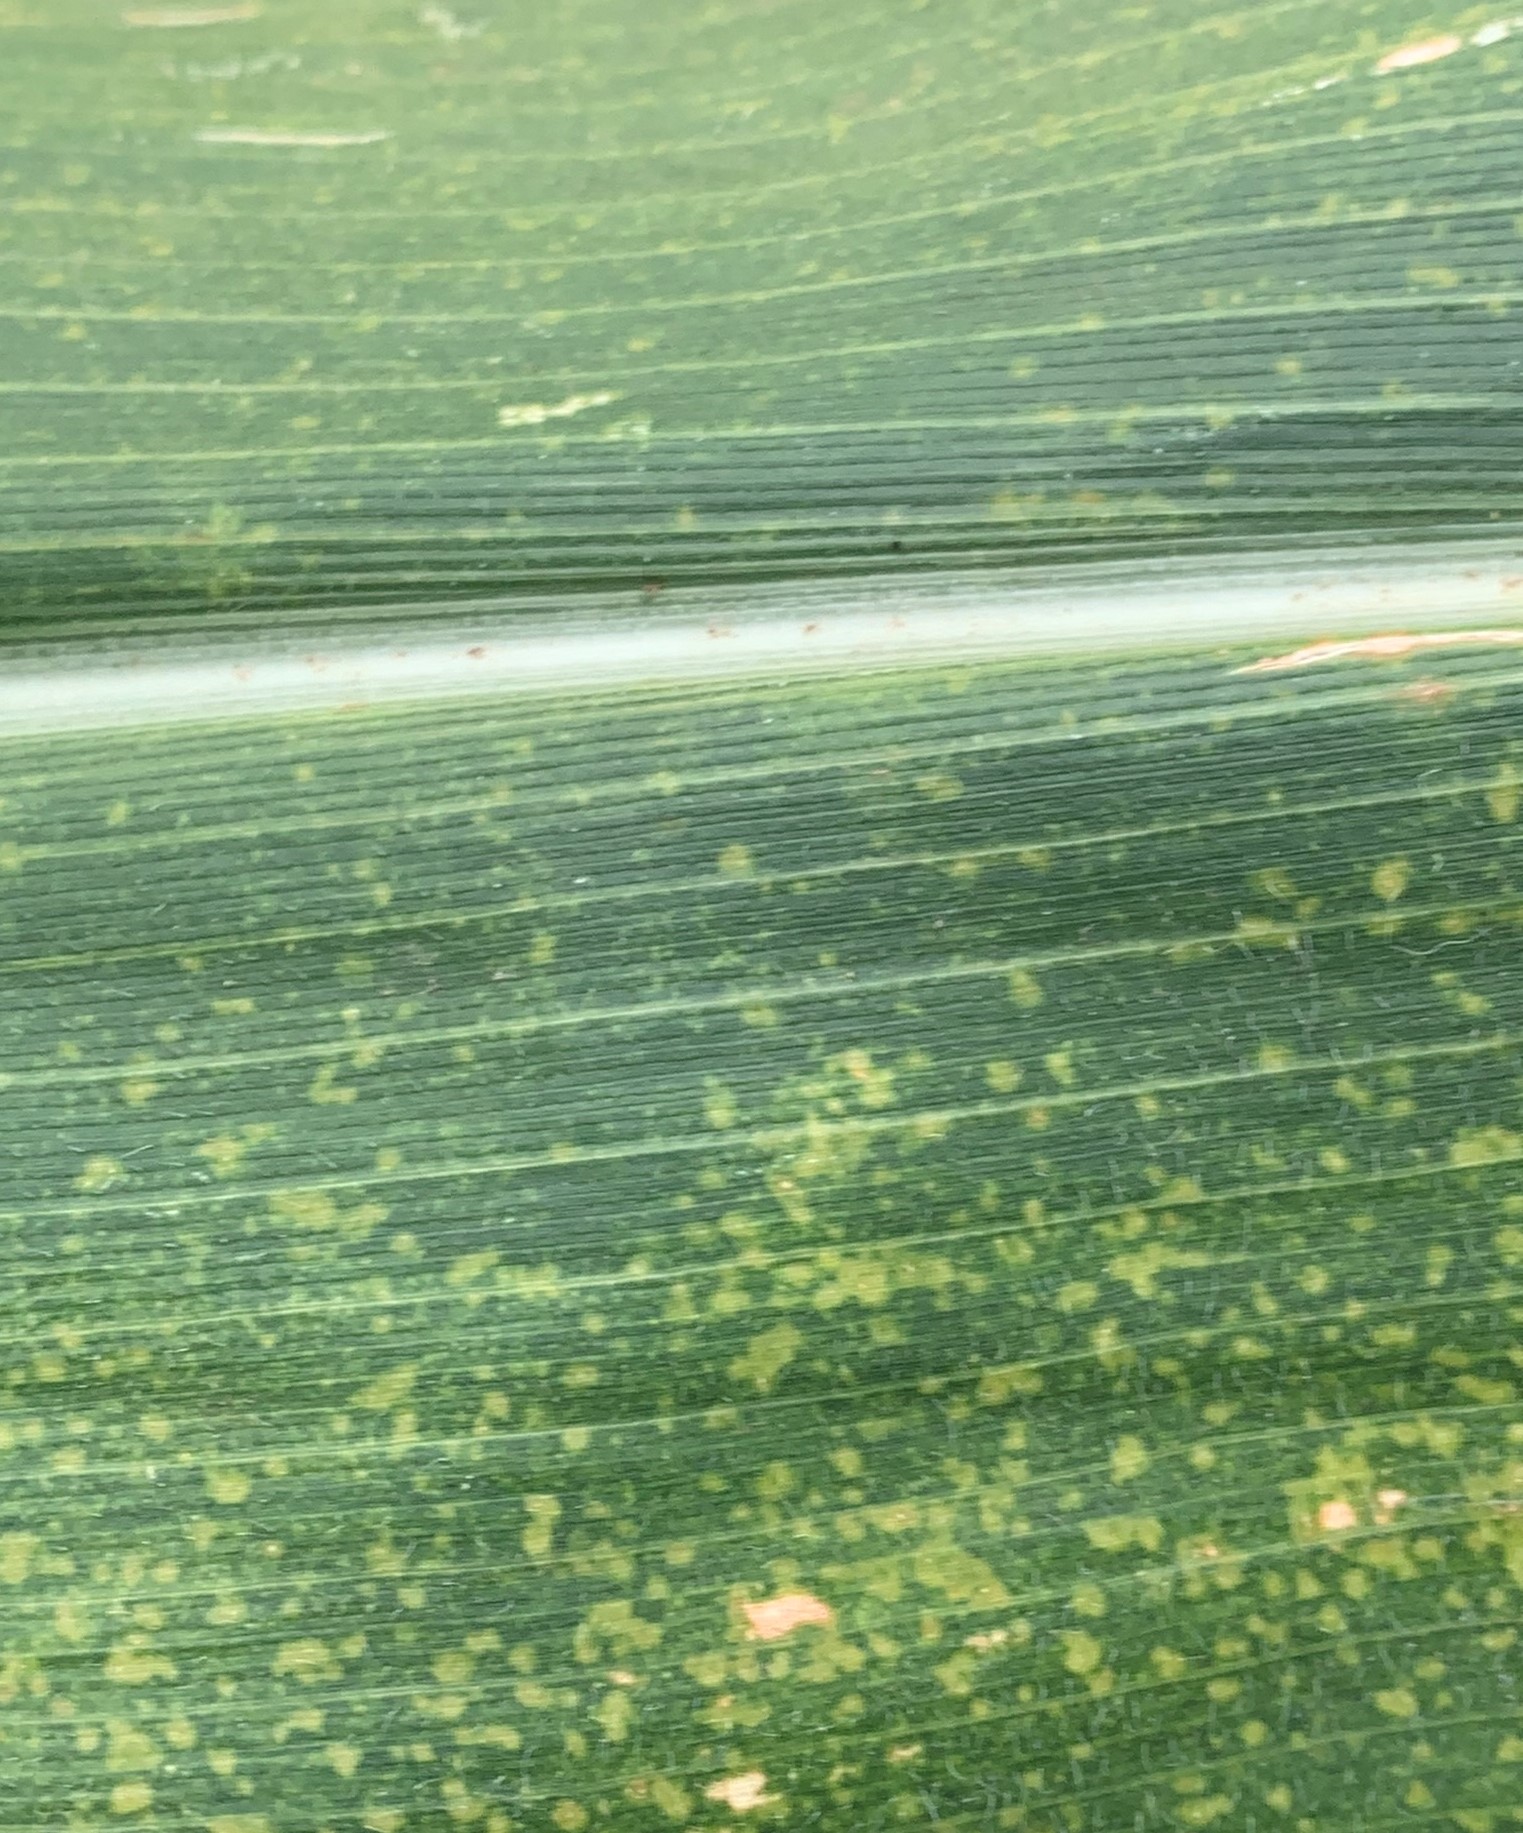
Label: MLN